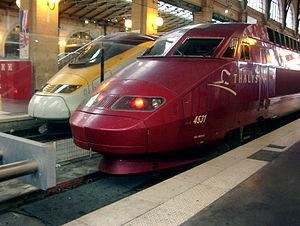
Thalys International est un consortium d'entreprises ferroviaires de transport de passagers entre la France, la Belgique, l'Allemagne et les Pays-Bas autour de l'axe Paris – Bruxelles. Thalys est également une marque commerciale déposée franco-belge.